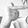
ASL letter: T